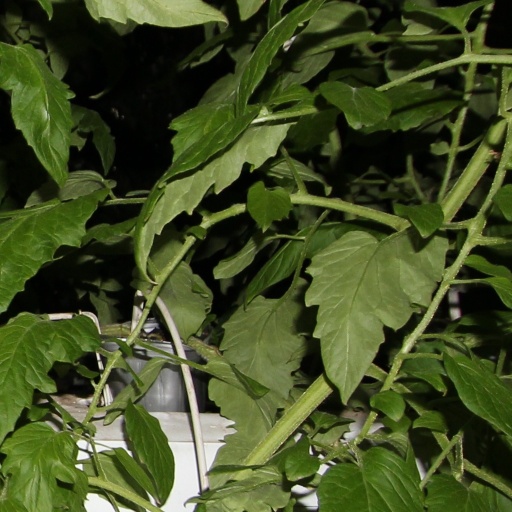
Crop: tomato